The Monster (1925 film)

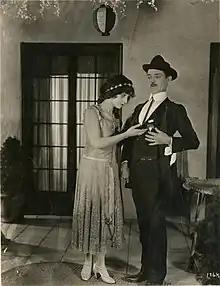
Gertrude Olmstead

In the play's 1933 revival, DeWolf Hopper played Dr. Ziska, one of his later roles.
Walter James also played Caliban in the 1922 play.